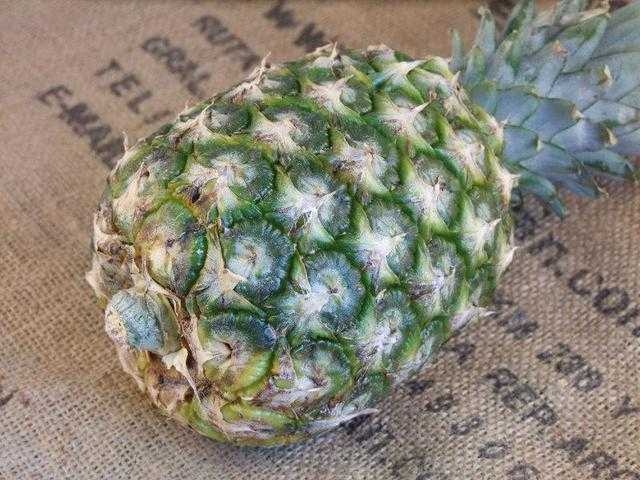
Label: Pineapple